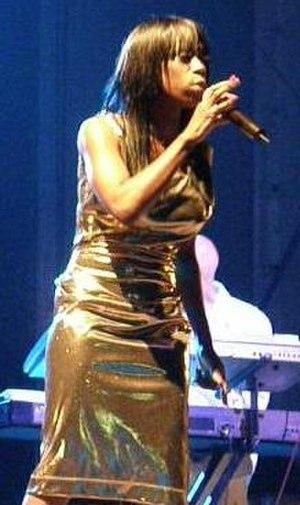
Heather Small est une chanteuse de Musique soul anglaise. Elle est surtout connue pour être la chanteuse meneuse du groupe de Manchester M People et pour son album solo Proud.